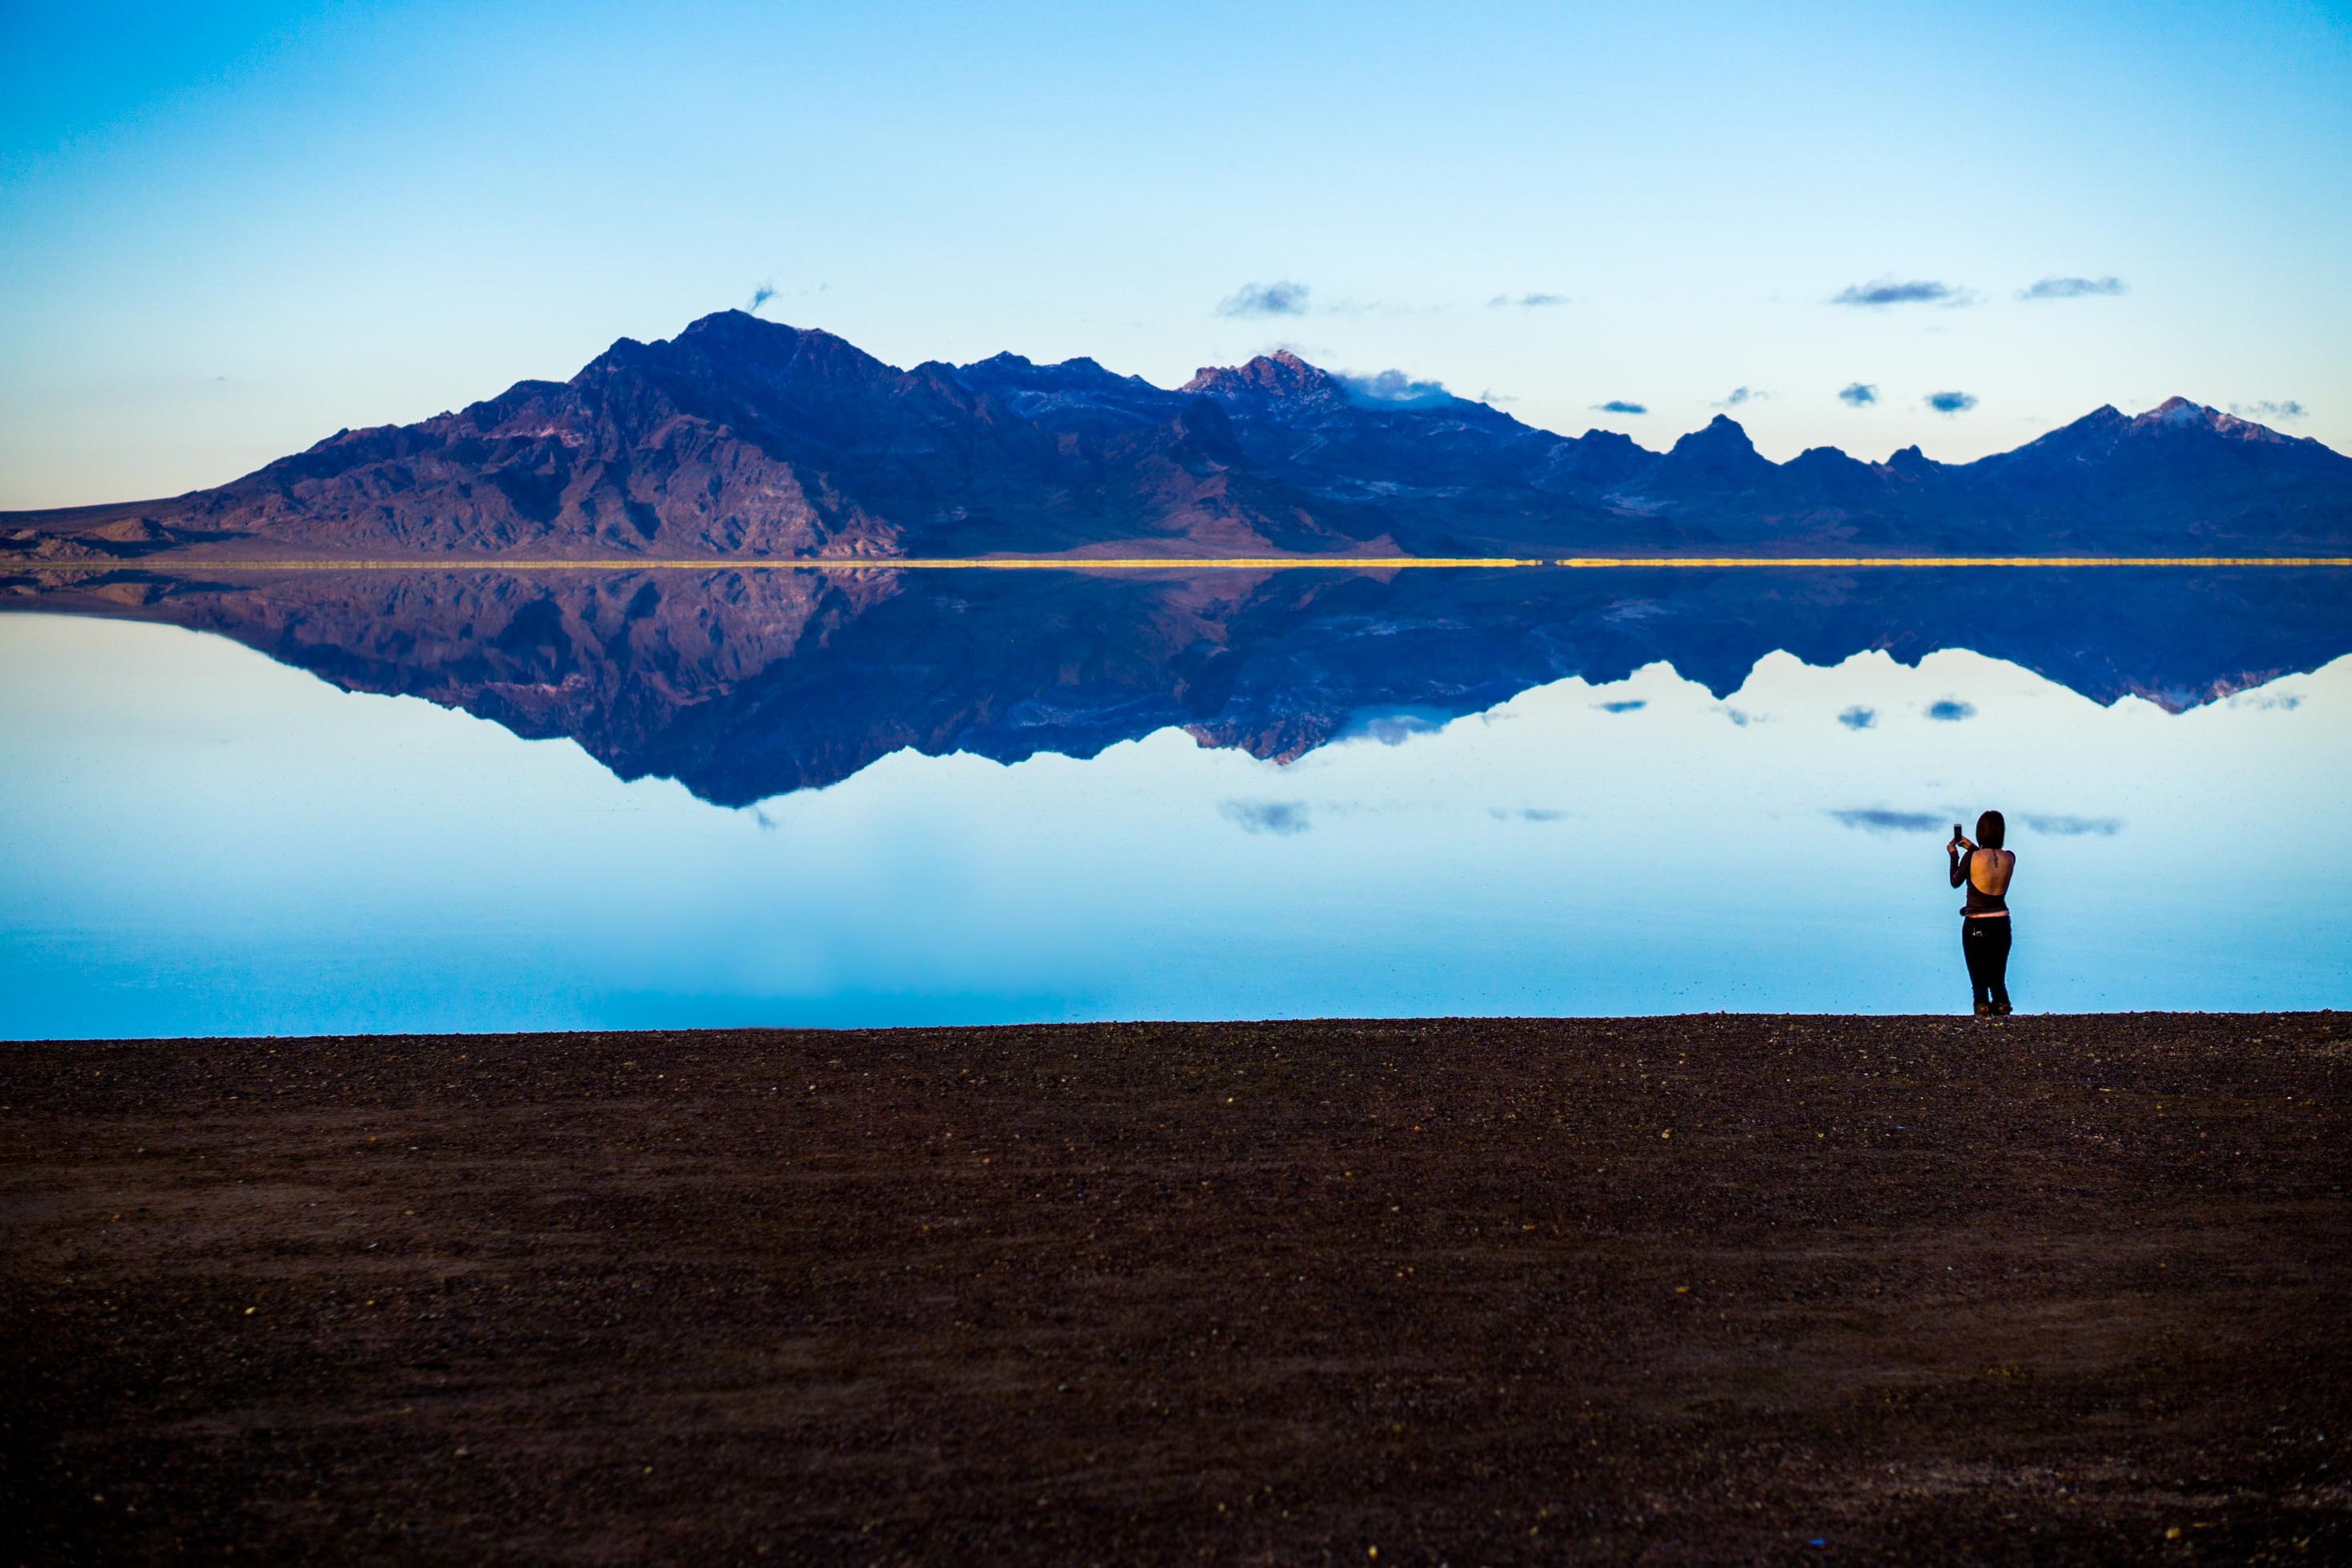
landscape, sea, coast, nature, ocean, horizon, mountain, cloud, sky, sunrise, sunset, morning, hill, shore, lake, dawn, dusk, evening, reflection, bay, body of water, loch, atmospheric phenomenon